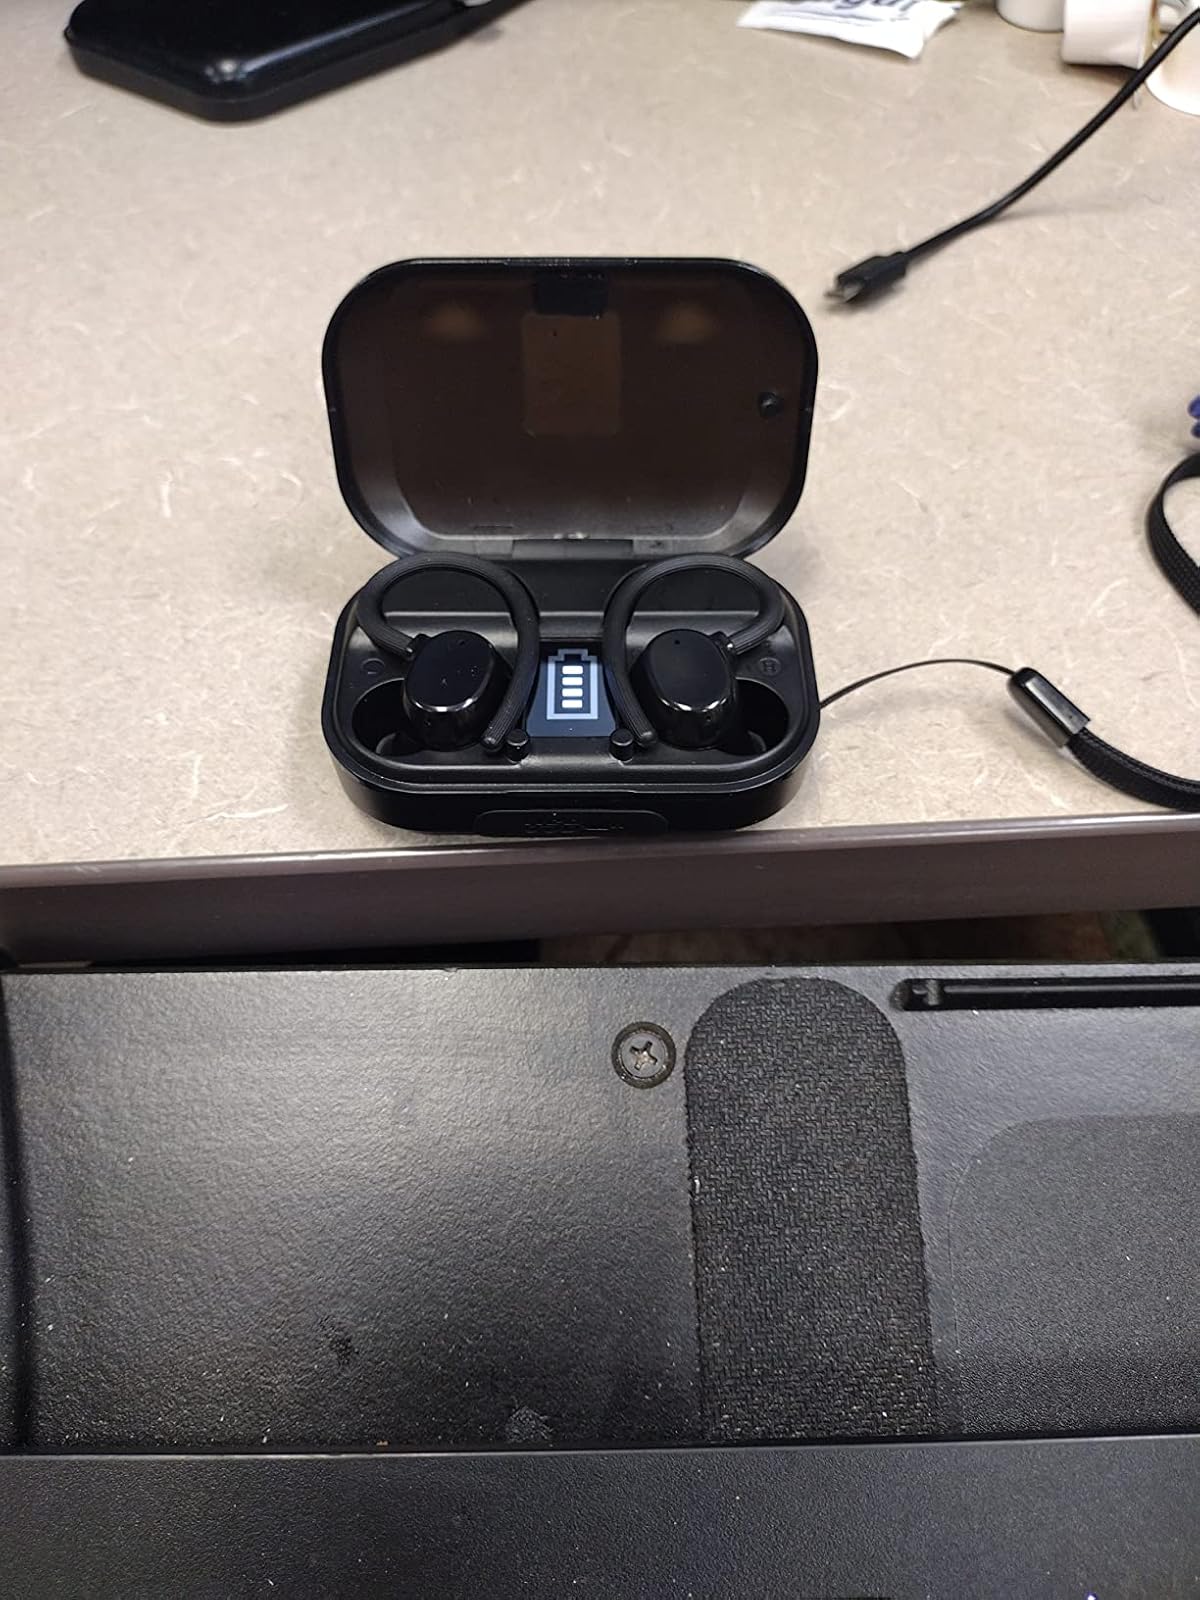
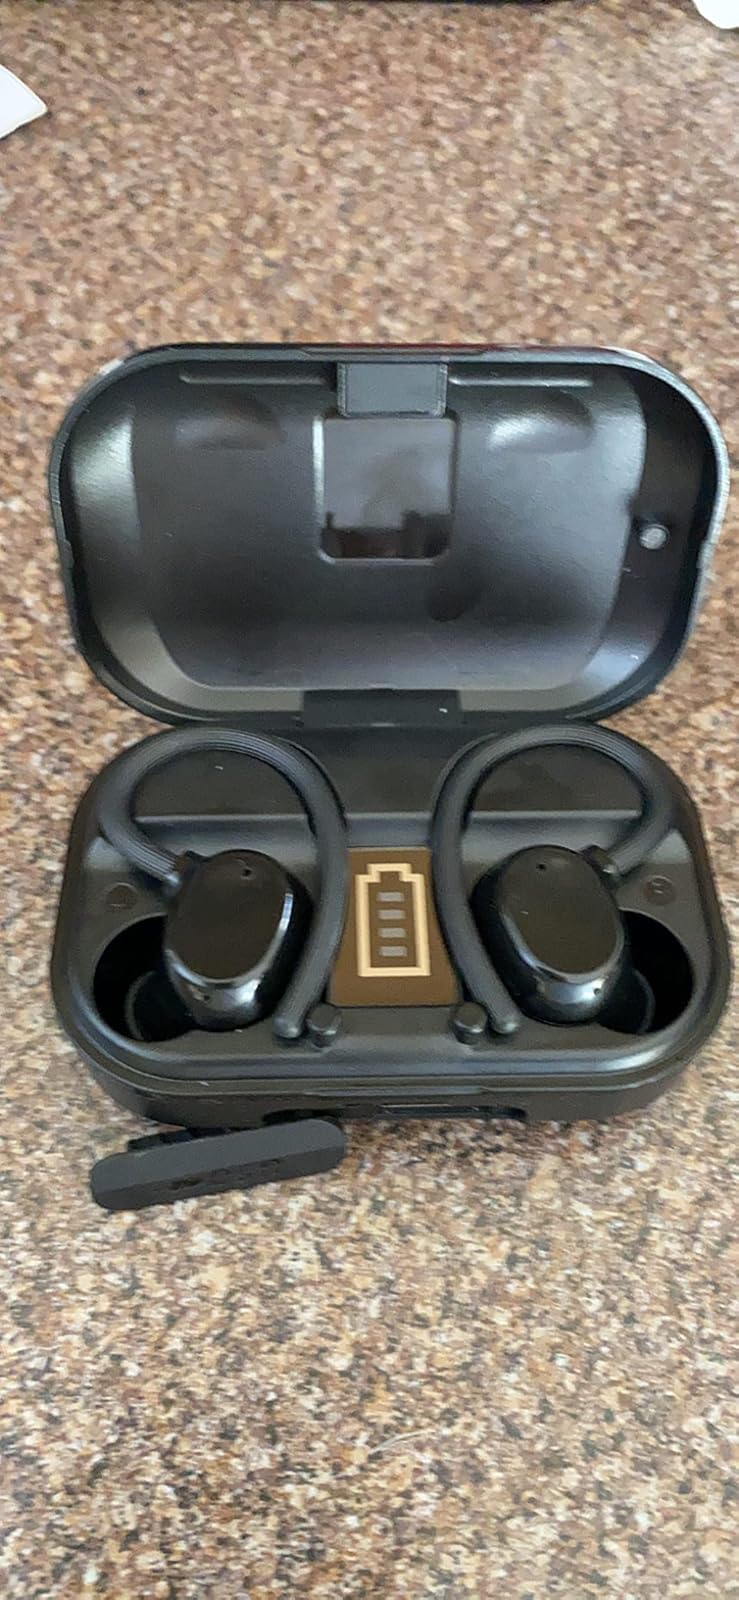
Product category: earbuds
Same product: yes